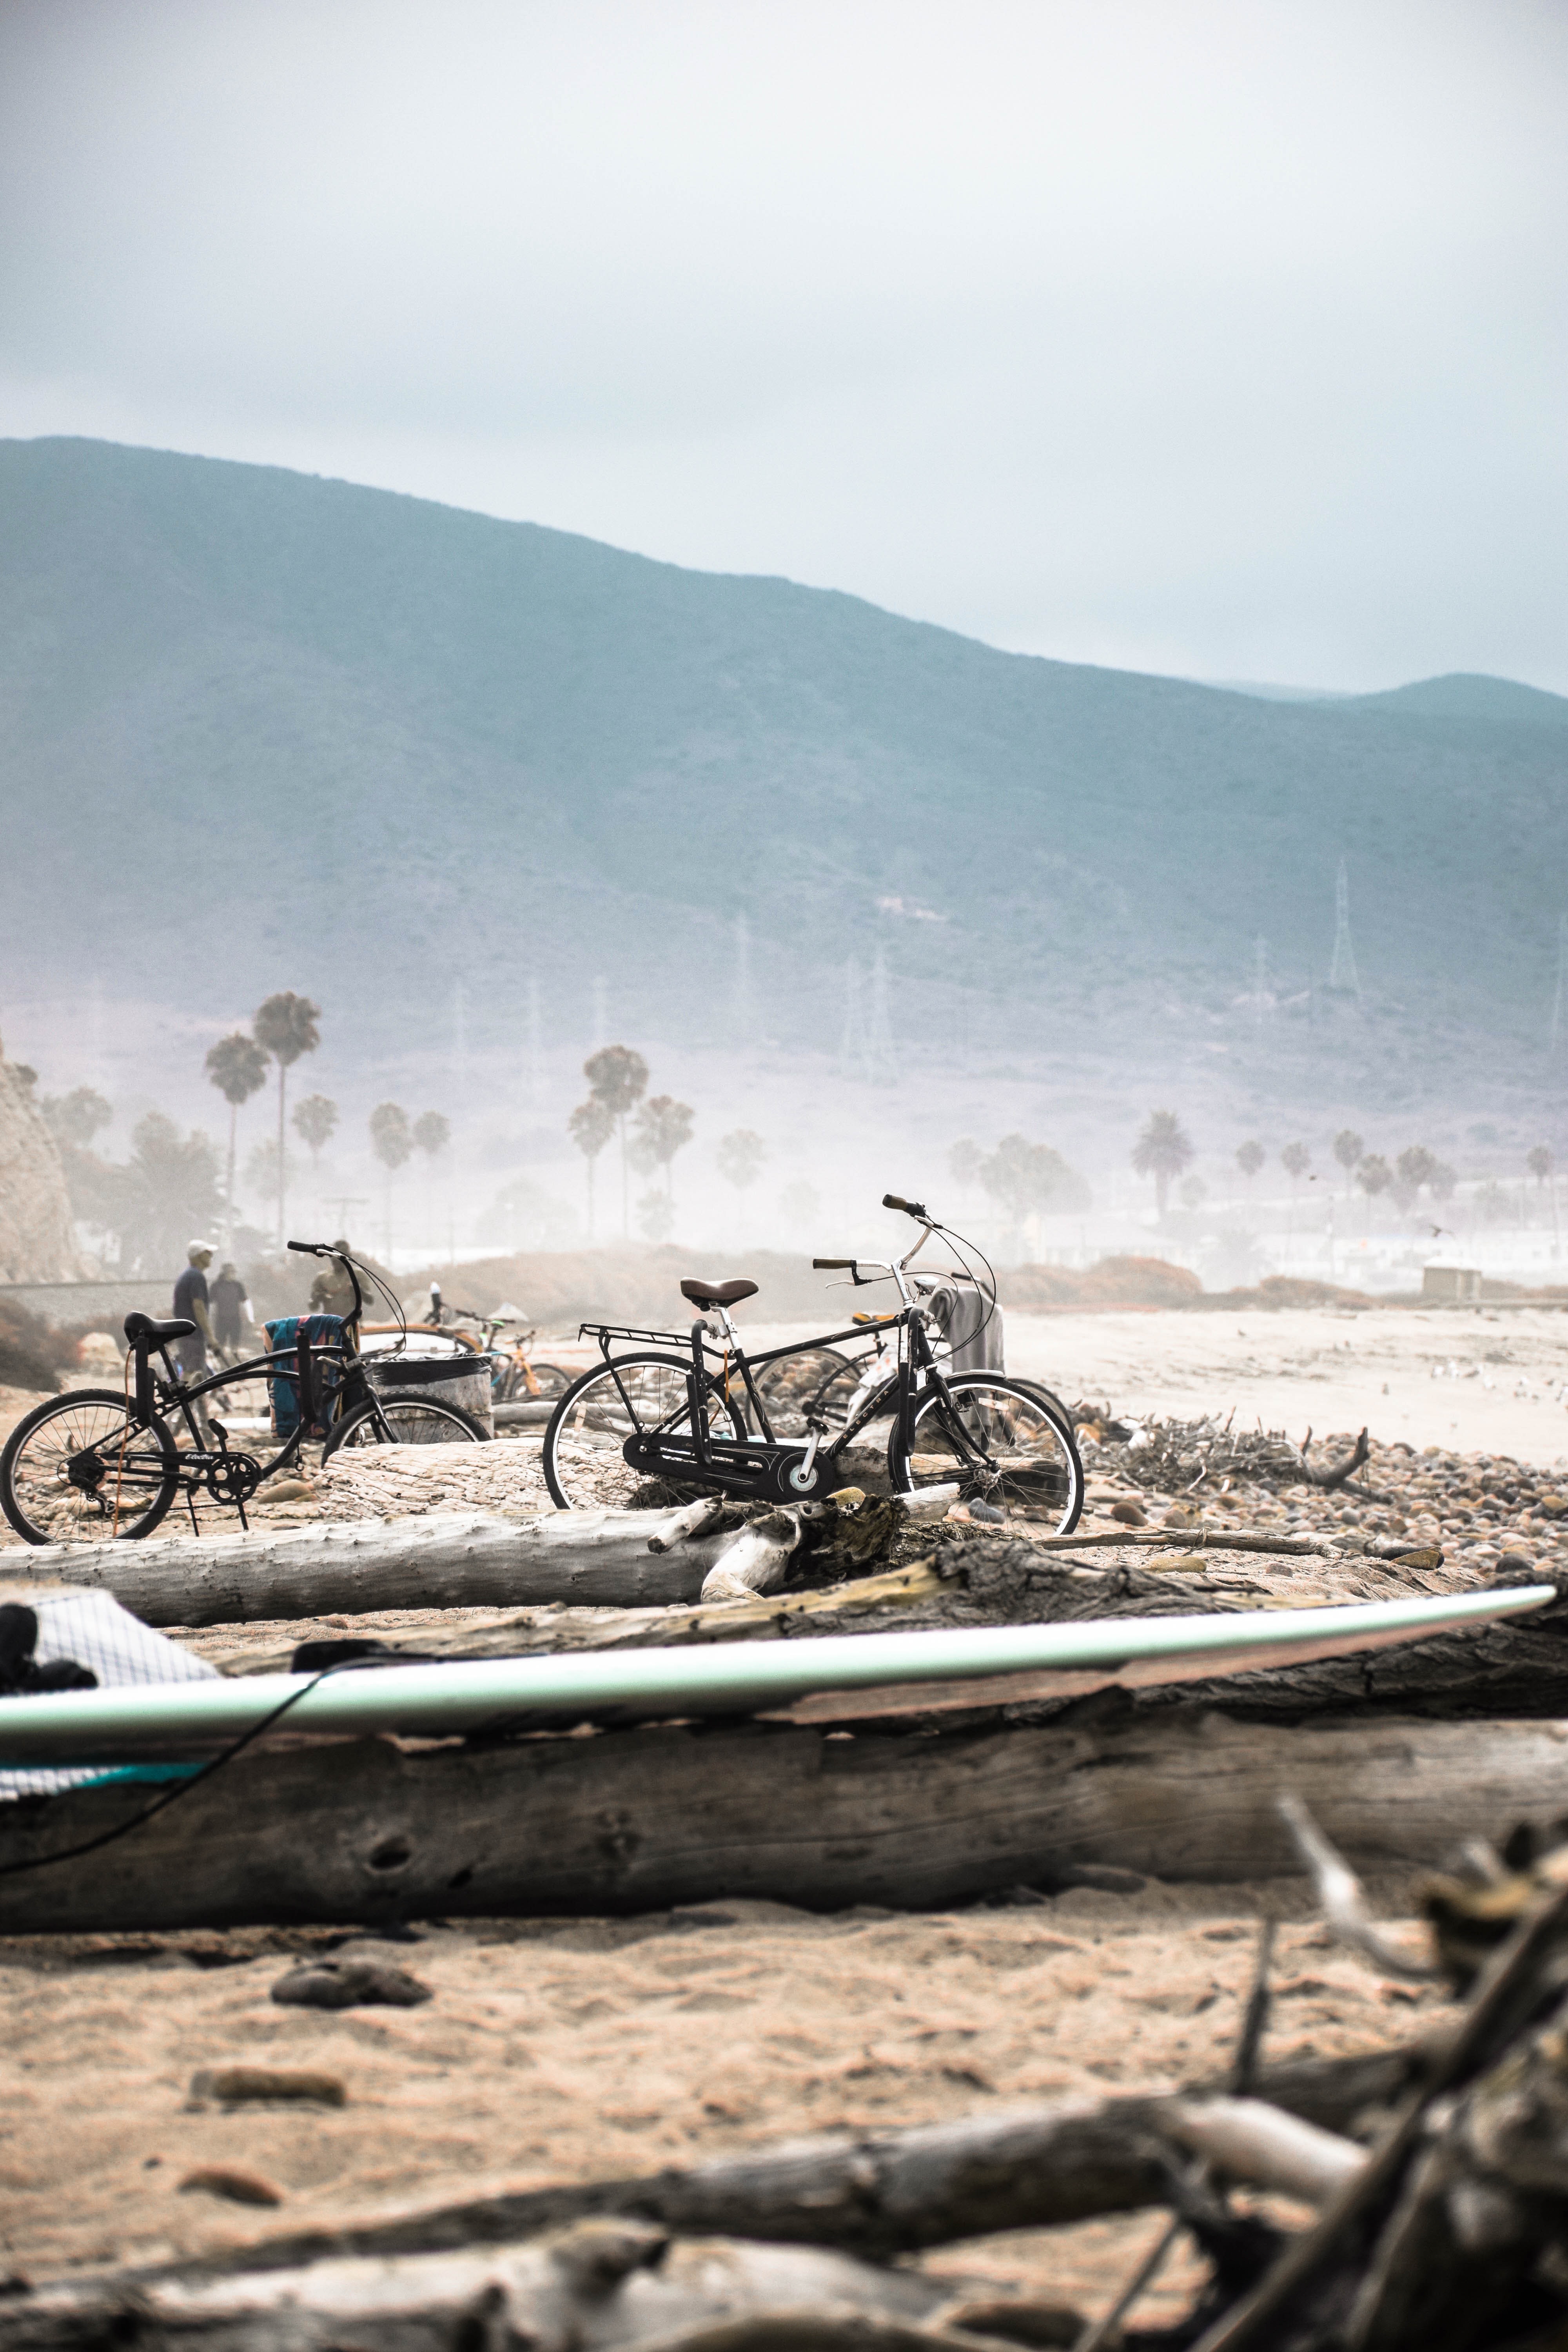
sky, vehicle, mode of transport, bicycle, photography, cloud, tire, stock photography, recreation, cycling, tourism